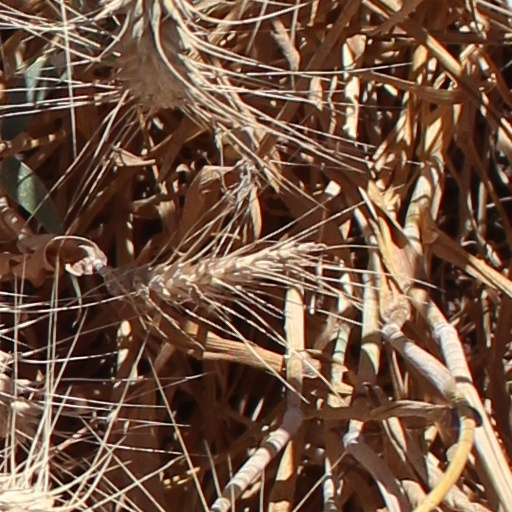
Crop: wheat